Bashir Shihab II

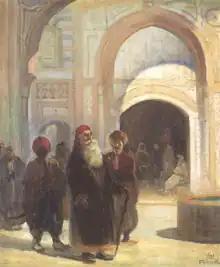
"Emir Bashir and Sheikh Nasif al-Yaziji at Beiteddine Palace", by Moustafa Farroukh, 1937

Bashir II's financial fortunes changed in 1787 when he was dispatched to Hasbaya to inventory the assets of Yusuf's maternal uncle, Bashir ibn Najm, the son of Najm Shihab, leader of the Sunni Muslim, Hasbaya-based branch of the clan. Yusuf killed Bashir ibn Najm for backing the revolt against him led by Yusuf's brother Ahmad. During Bashir II assignment in Hasbaya, he married Bashir ibn Najm's wealthy widow, Shams. She was also known as "Hubus" and "Shams al-Madid", the latter of which translates in Arabic as "sun of the long day". Bashir II had previously encountered Shams on a hunting trip to Kfar Nabrakh, but at the time she was arranged by her father, Muhammad Shihab, to be married to Bashir ibn Najm, his nephew. With the latter, Shams had a son named Nasim and a daughter named Khadduj. Although Bashir II was a Christian and Shams was a Muslim, members of the Shihab family typically married within the family and with the Druze Abu'l Lama clan, regardless of religion. As a result of his marriage to Shams, Bashir II gained considerable wealth. Shams later had three sons with him: Qasim, Khalil and Amin (listed in order of birth).